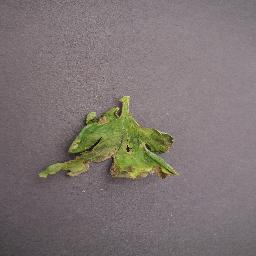
Label: Tomato___Late_blight